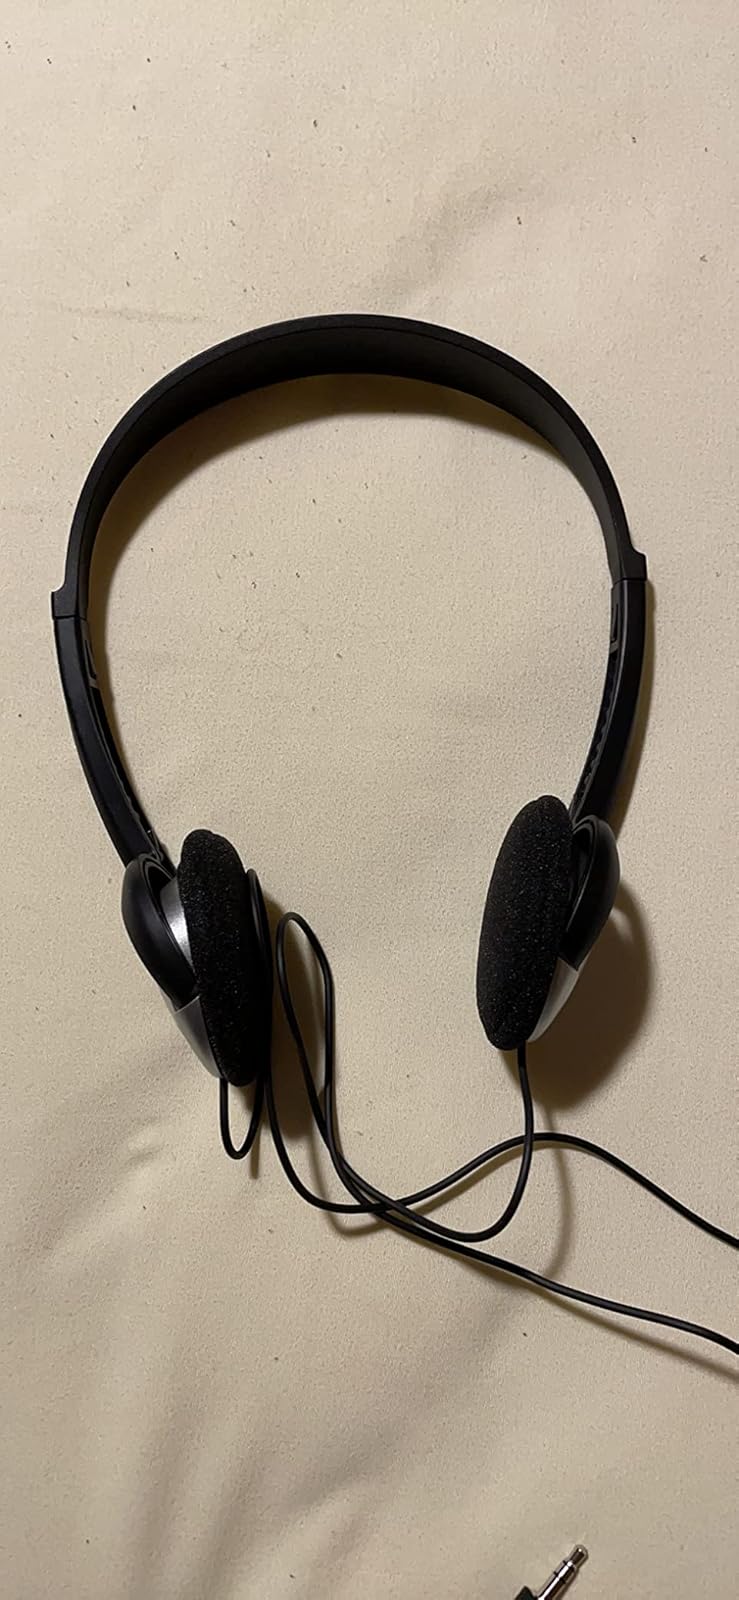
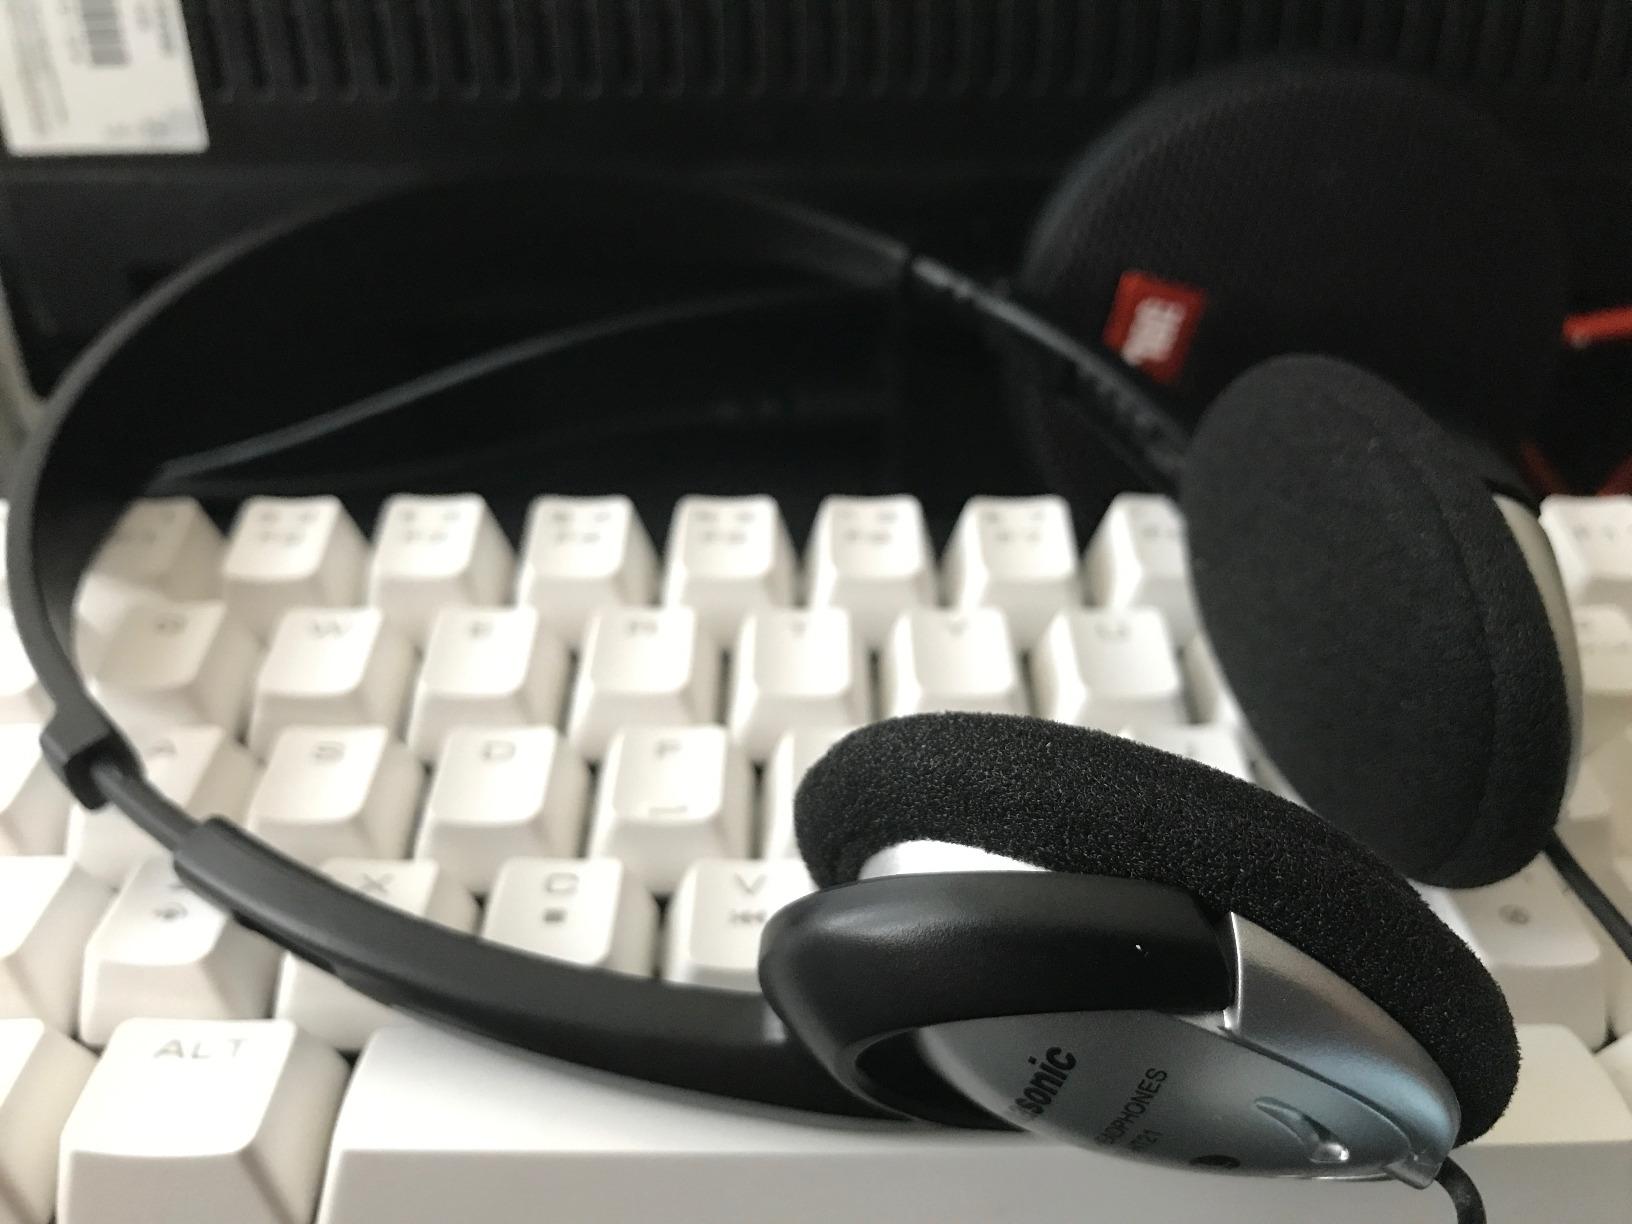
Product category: headphones
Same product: yes